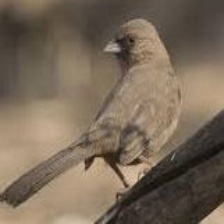
Species: ALBERTS TOWHEE
Scientific name: PIPILO ABERTI